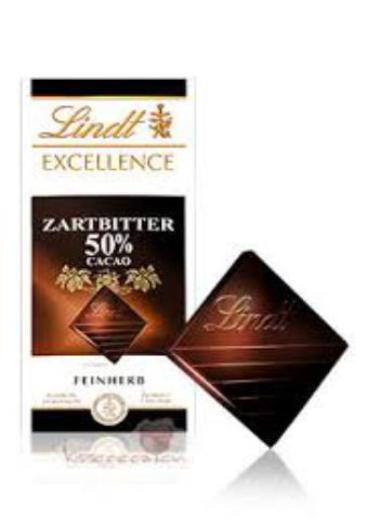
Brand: lindt
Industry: Food